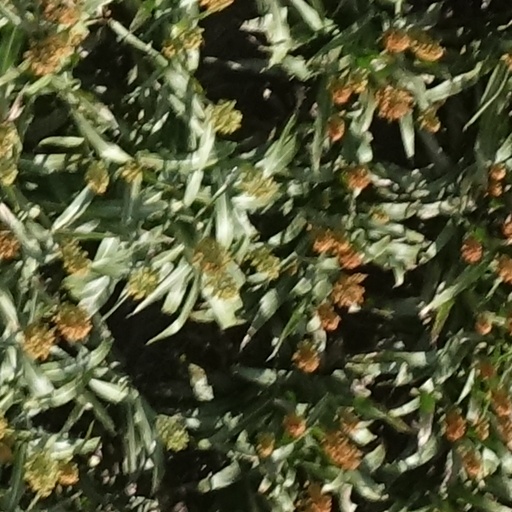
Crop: sorghum